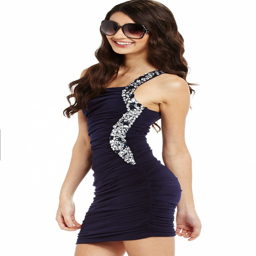
look the part - y dress $32.99